Wakasa Shrine

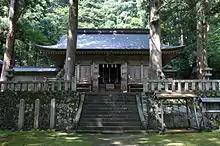
Wakasa Jinja

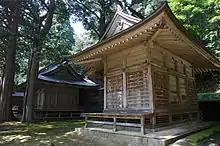
Wakasa-jinja10n4592

Wakasa Jinja is said to have been built in the early Heian period by the Yabe clan, the builders of Wakasa Oniga Castle. It was originally called the "Matsugami Daimyojin". Even after Wakasa Oniga Castle was abandoned, the shrine was protected by the Ikeda clan, "daimyo" of Tottori Domain in the Edo Period.